Leo Frank

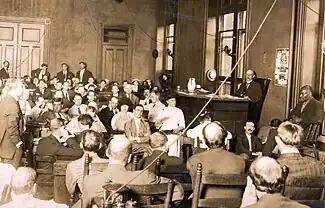
The courtroom on July 28, 1913. Dorsey is examining witness Newt Lee. Frank is in the center.

On May 23, 1913, a grand jury convened to hear evidence for an indictment against Frank for the murder of Phagan. The prosecutor, Hugh Dorsey, presented only enough information to obtain the indictment, assuring the jury that additional information would be provided during the trial. The next day, May 24, the jury voted for an indictment. Meanwhile, Frank's legal team suggested to the media that Jim Conley was the actual killer and put pressure on another grand jury to indict him. The jury foreman, on his own authority, convened the jury on July 21; on Dorsey's advice, they decided not to indict Conley.